War of the Lance (video game)

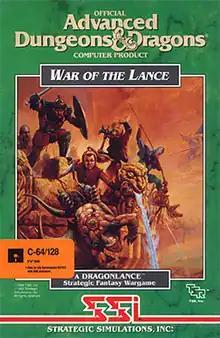
Cover art by Jeff Easley

War of the Lance is a strategy game developed by Strategic Simulations, Inc. in 1989, based on the "Advanced Dungeons & Dragons" "Dragonlance" campaign setting. The gameplay is based on the War of the Lance in the "Dragonlance" series.